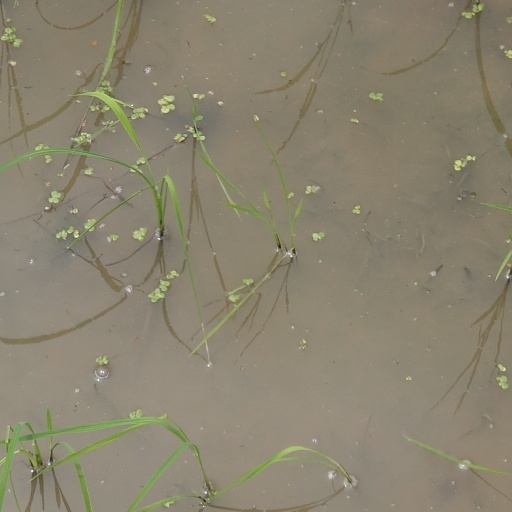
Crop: rice